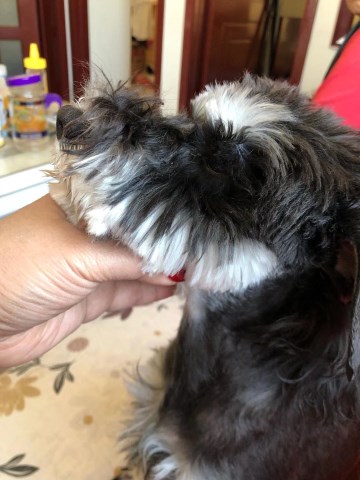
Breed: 2342-n000102-miniature_schnauzer